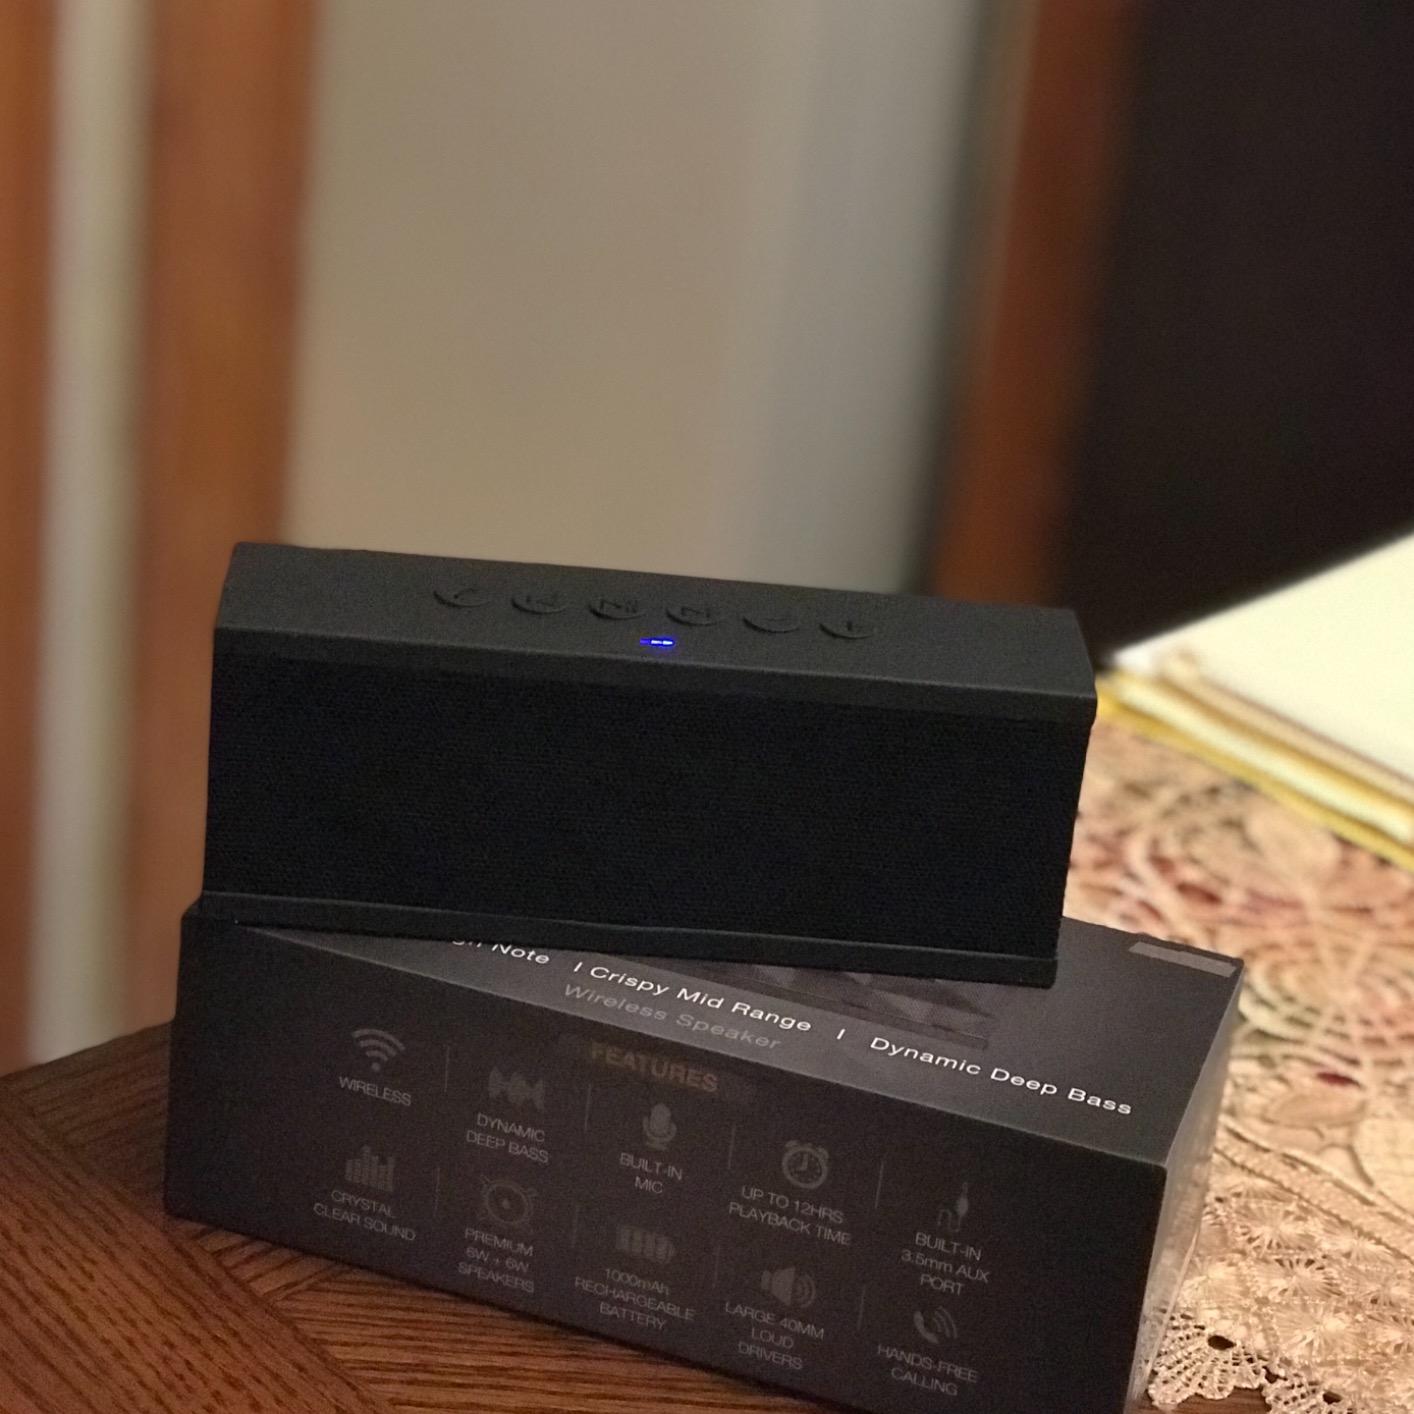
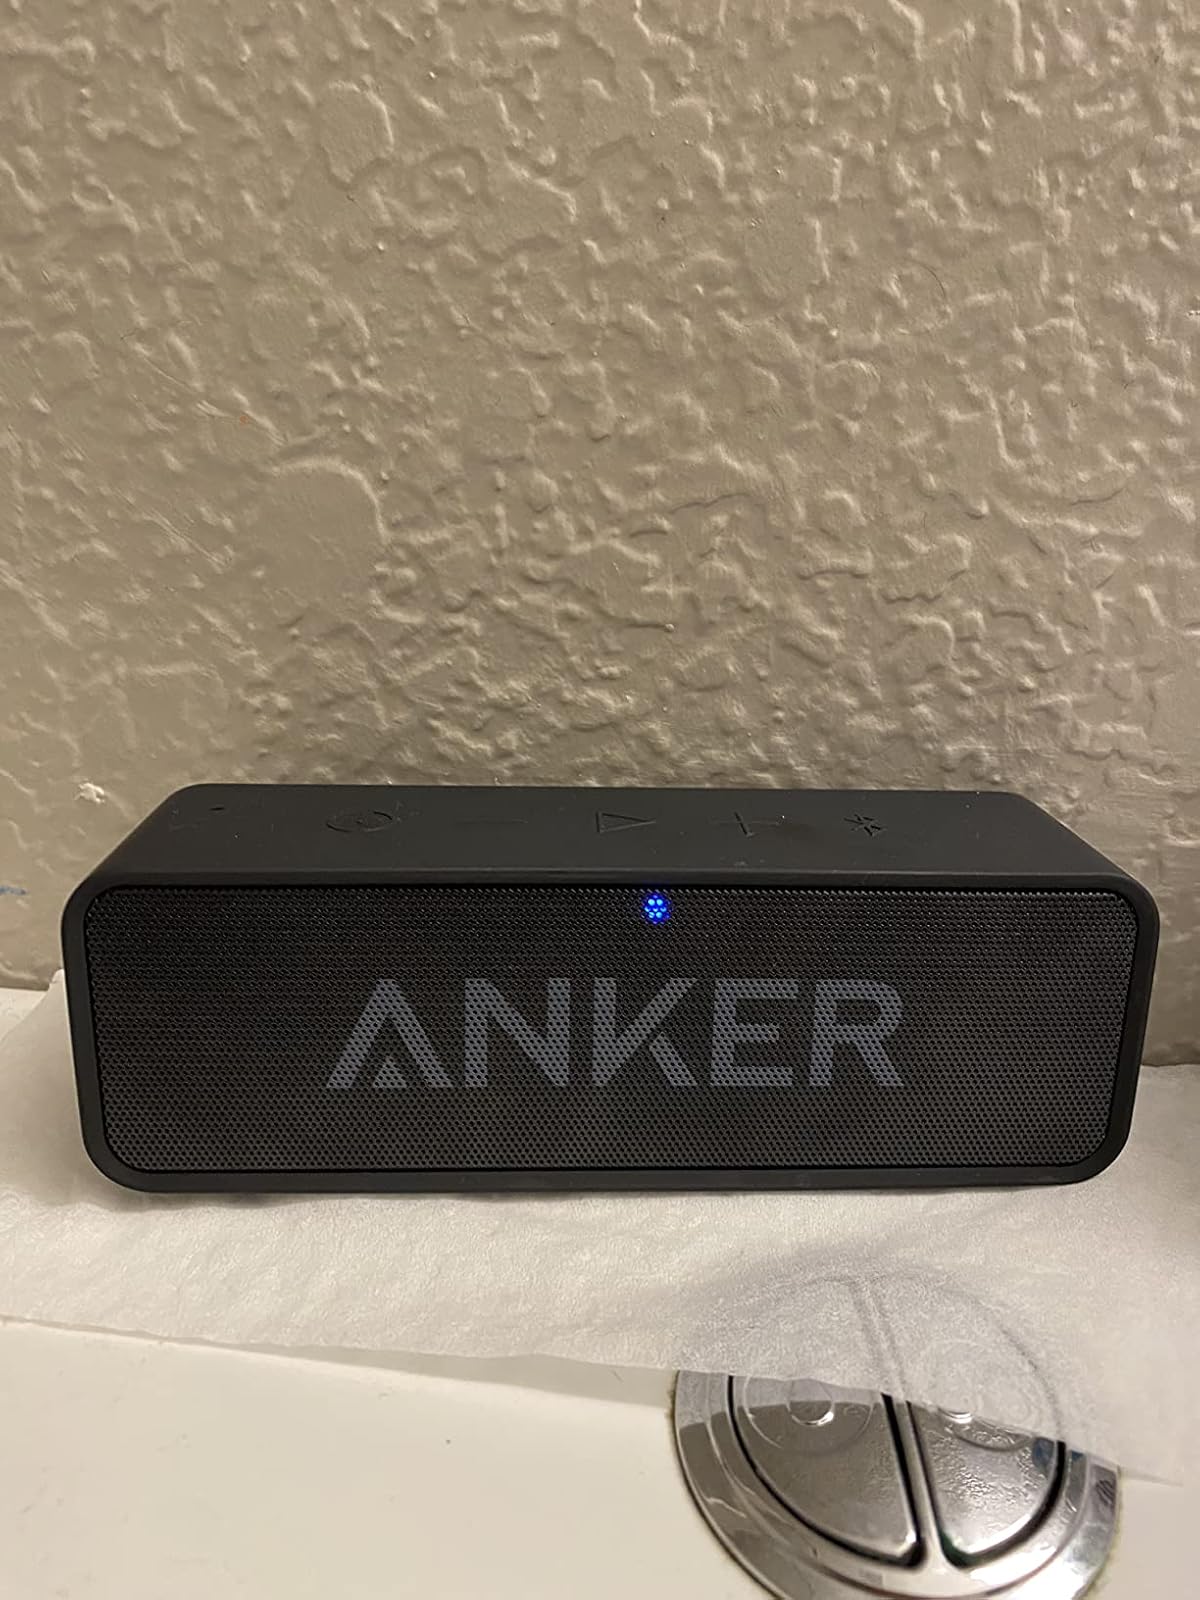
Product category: speaker
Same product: no